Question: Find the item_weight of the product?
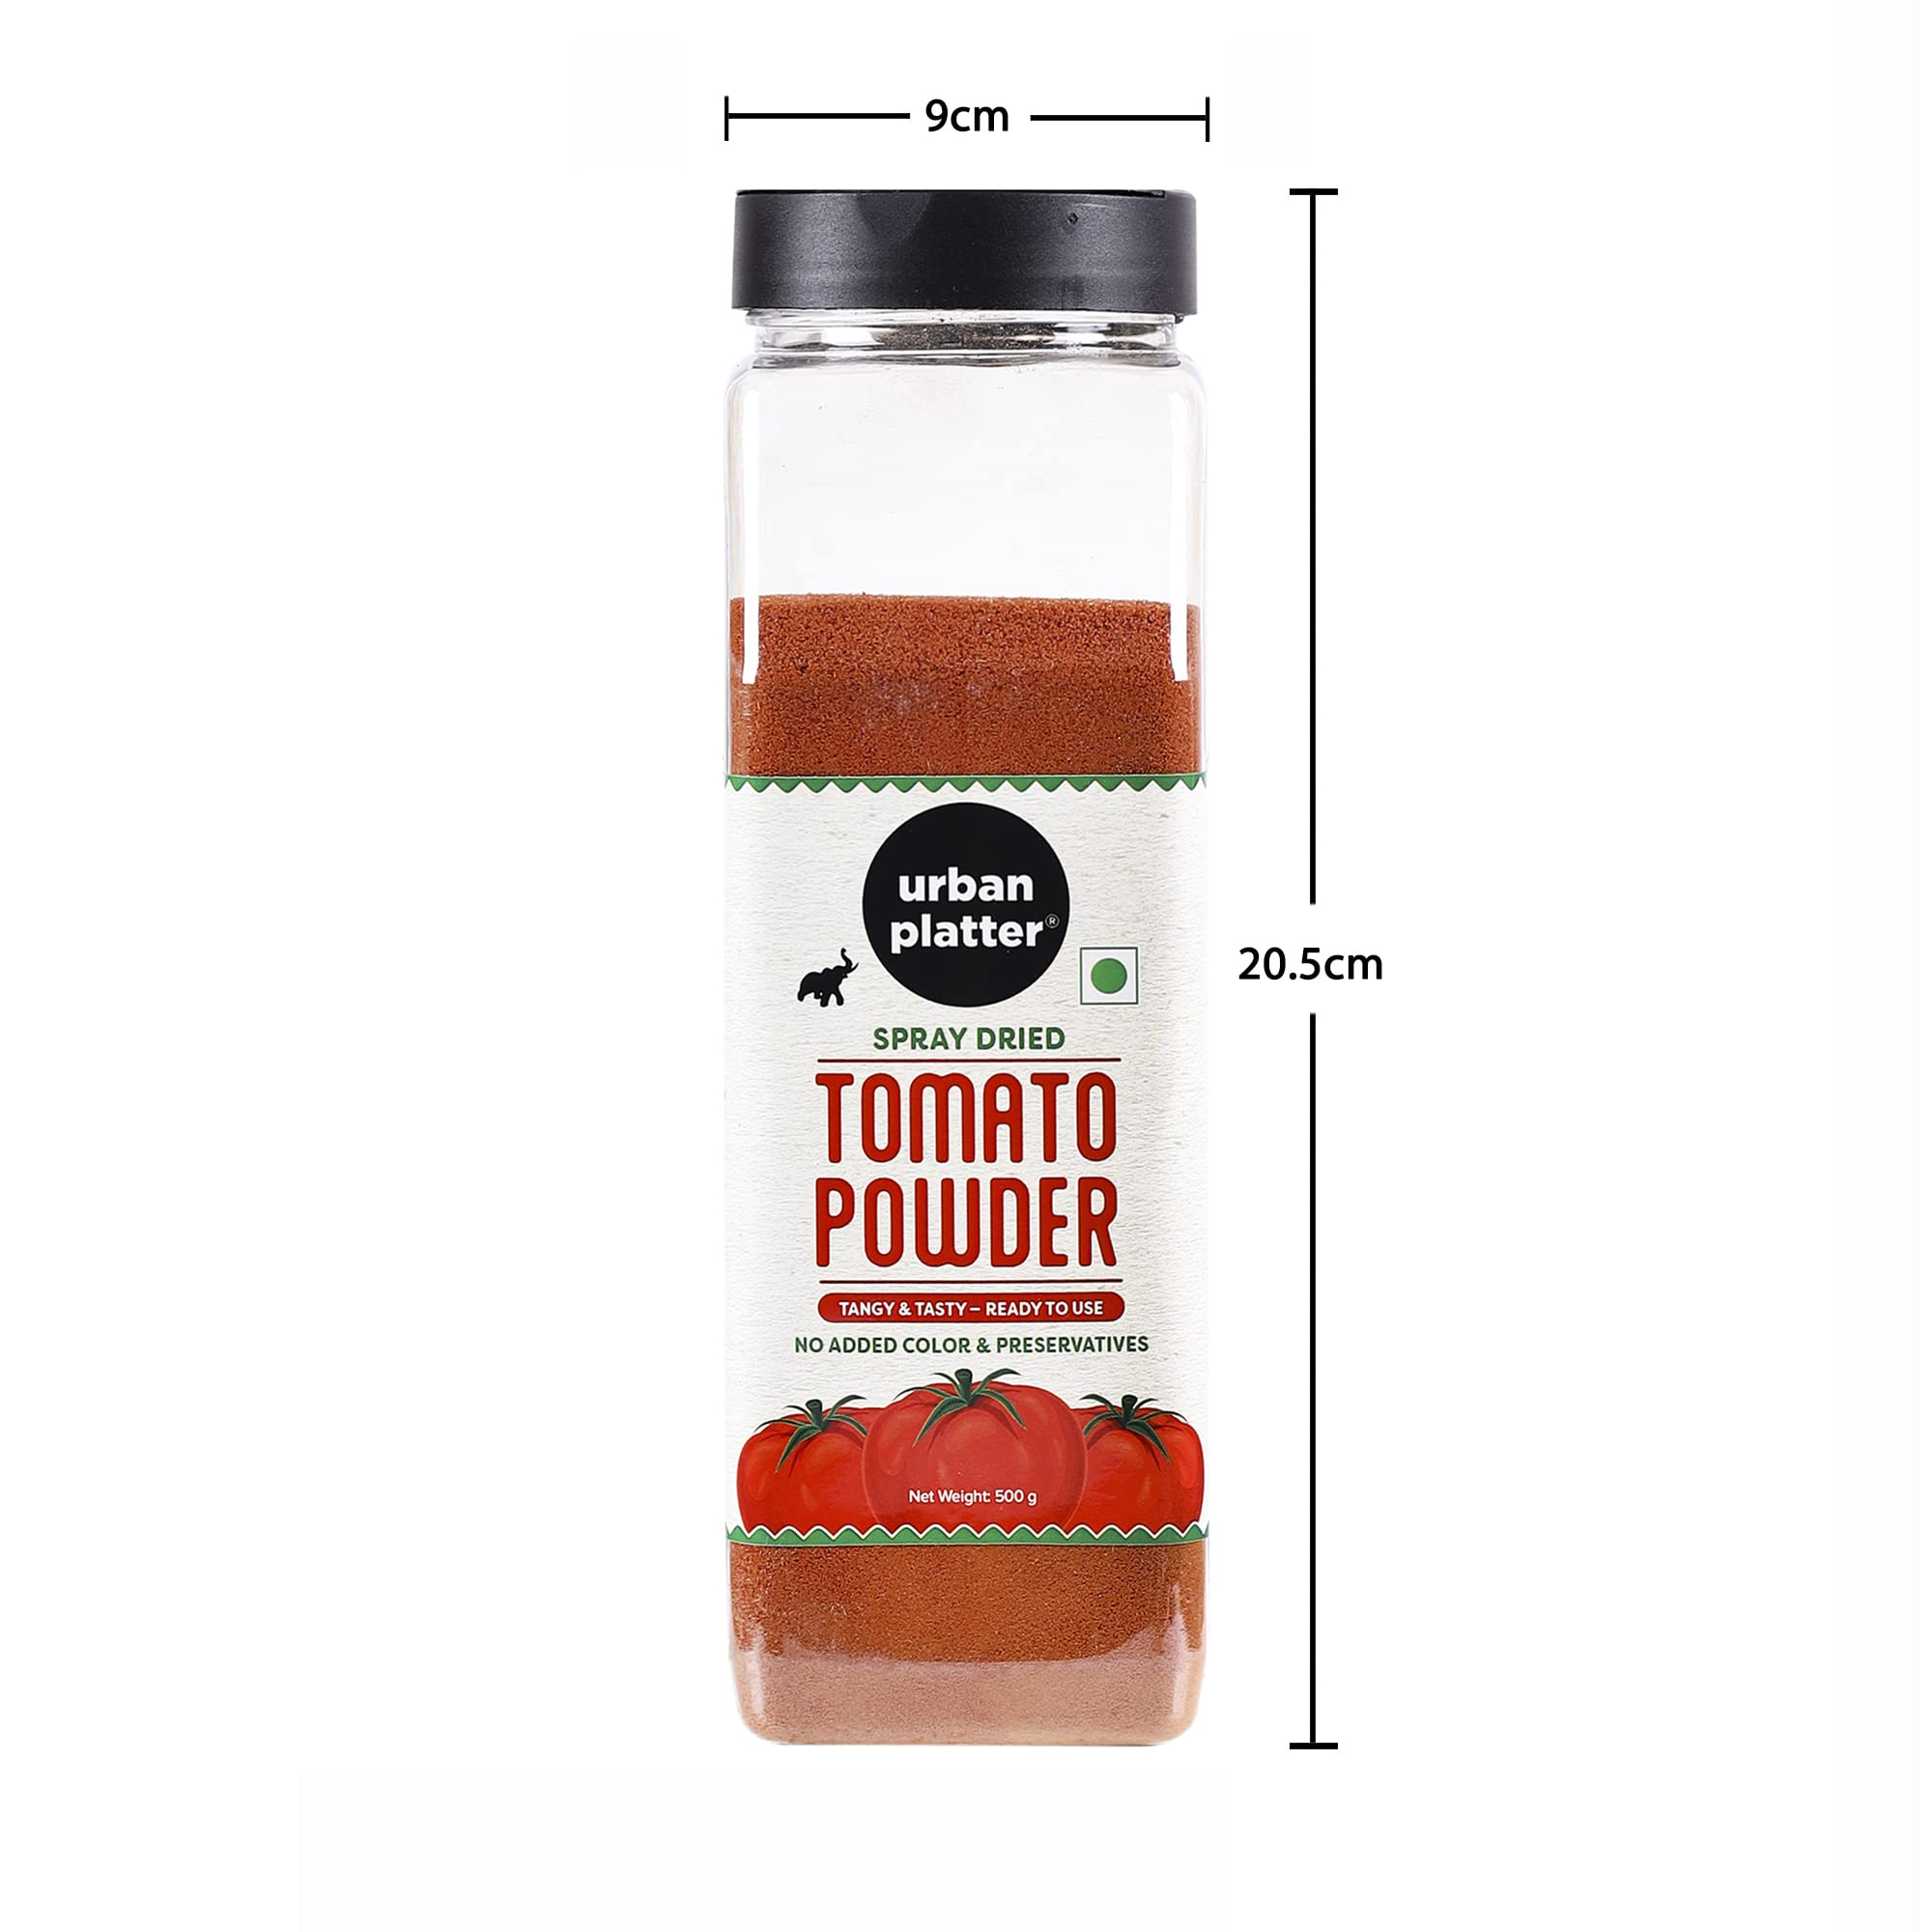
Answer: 500 gram